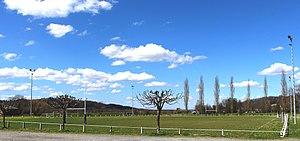
Stade de rugby d'Ordizan (Hautes-Pyrénées)
Ordizan est une commune française située dans le département des Hautes-Pyrénées, en région Occitanie.